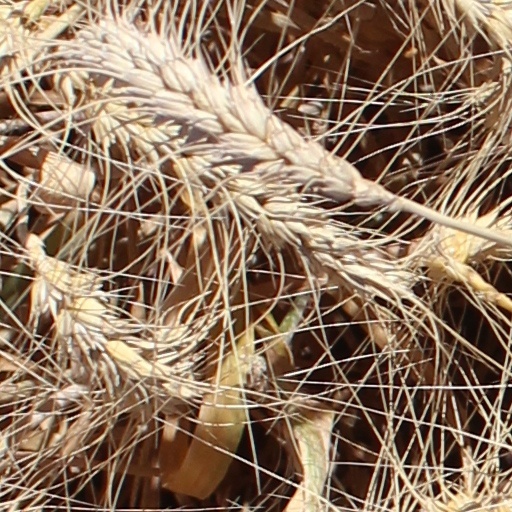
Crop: wheat